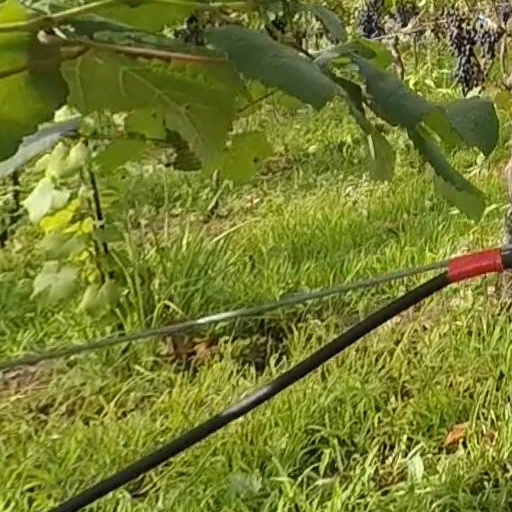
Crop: grape